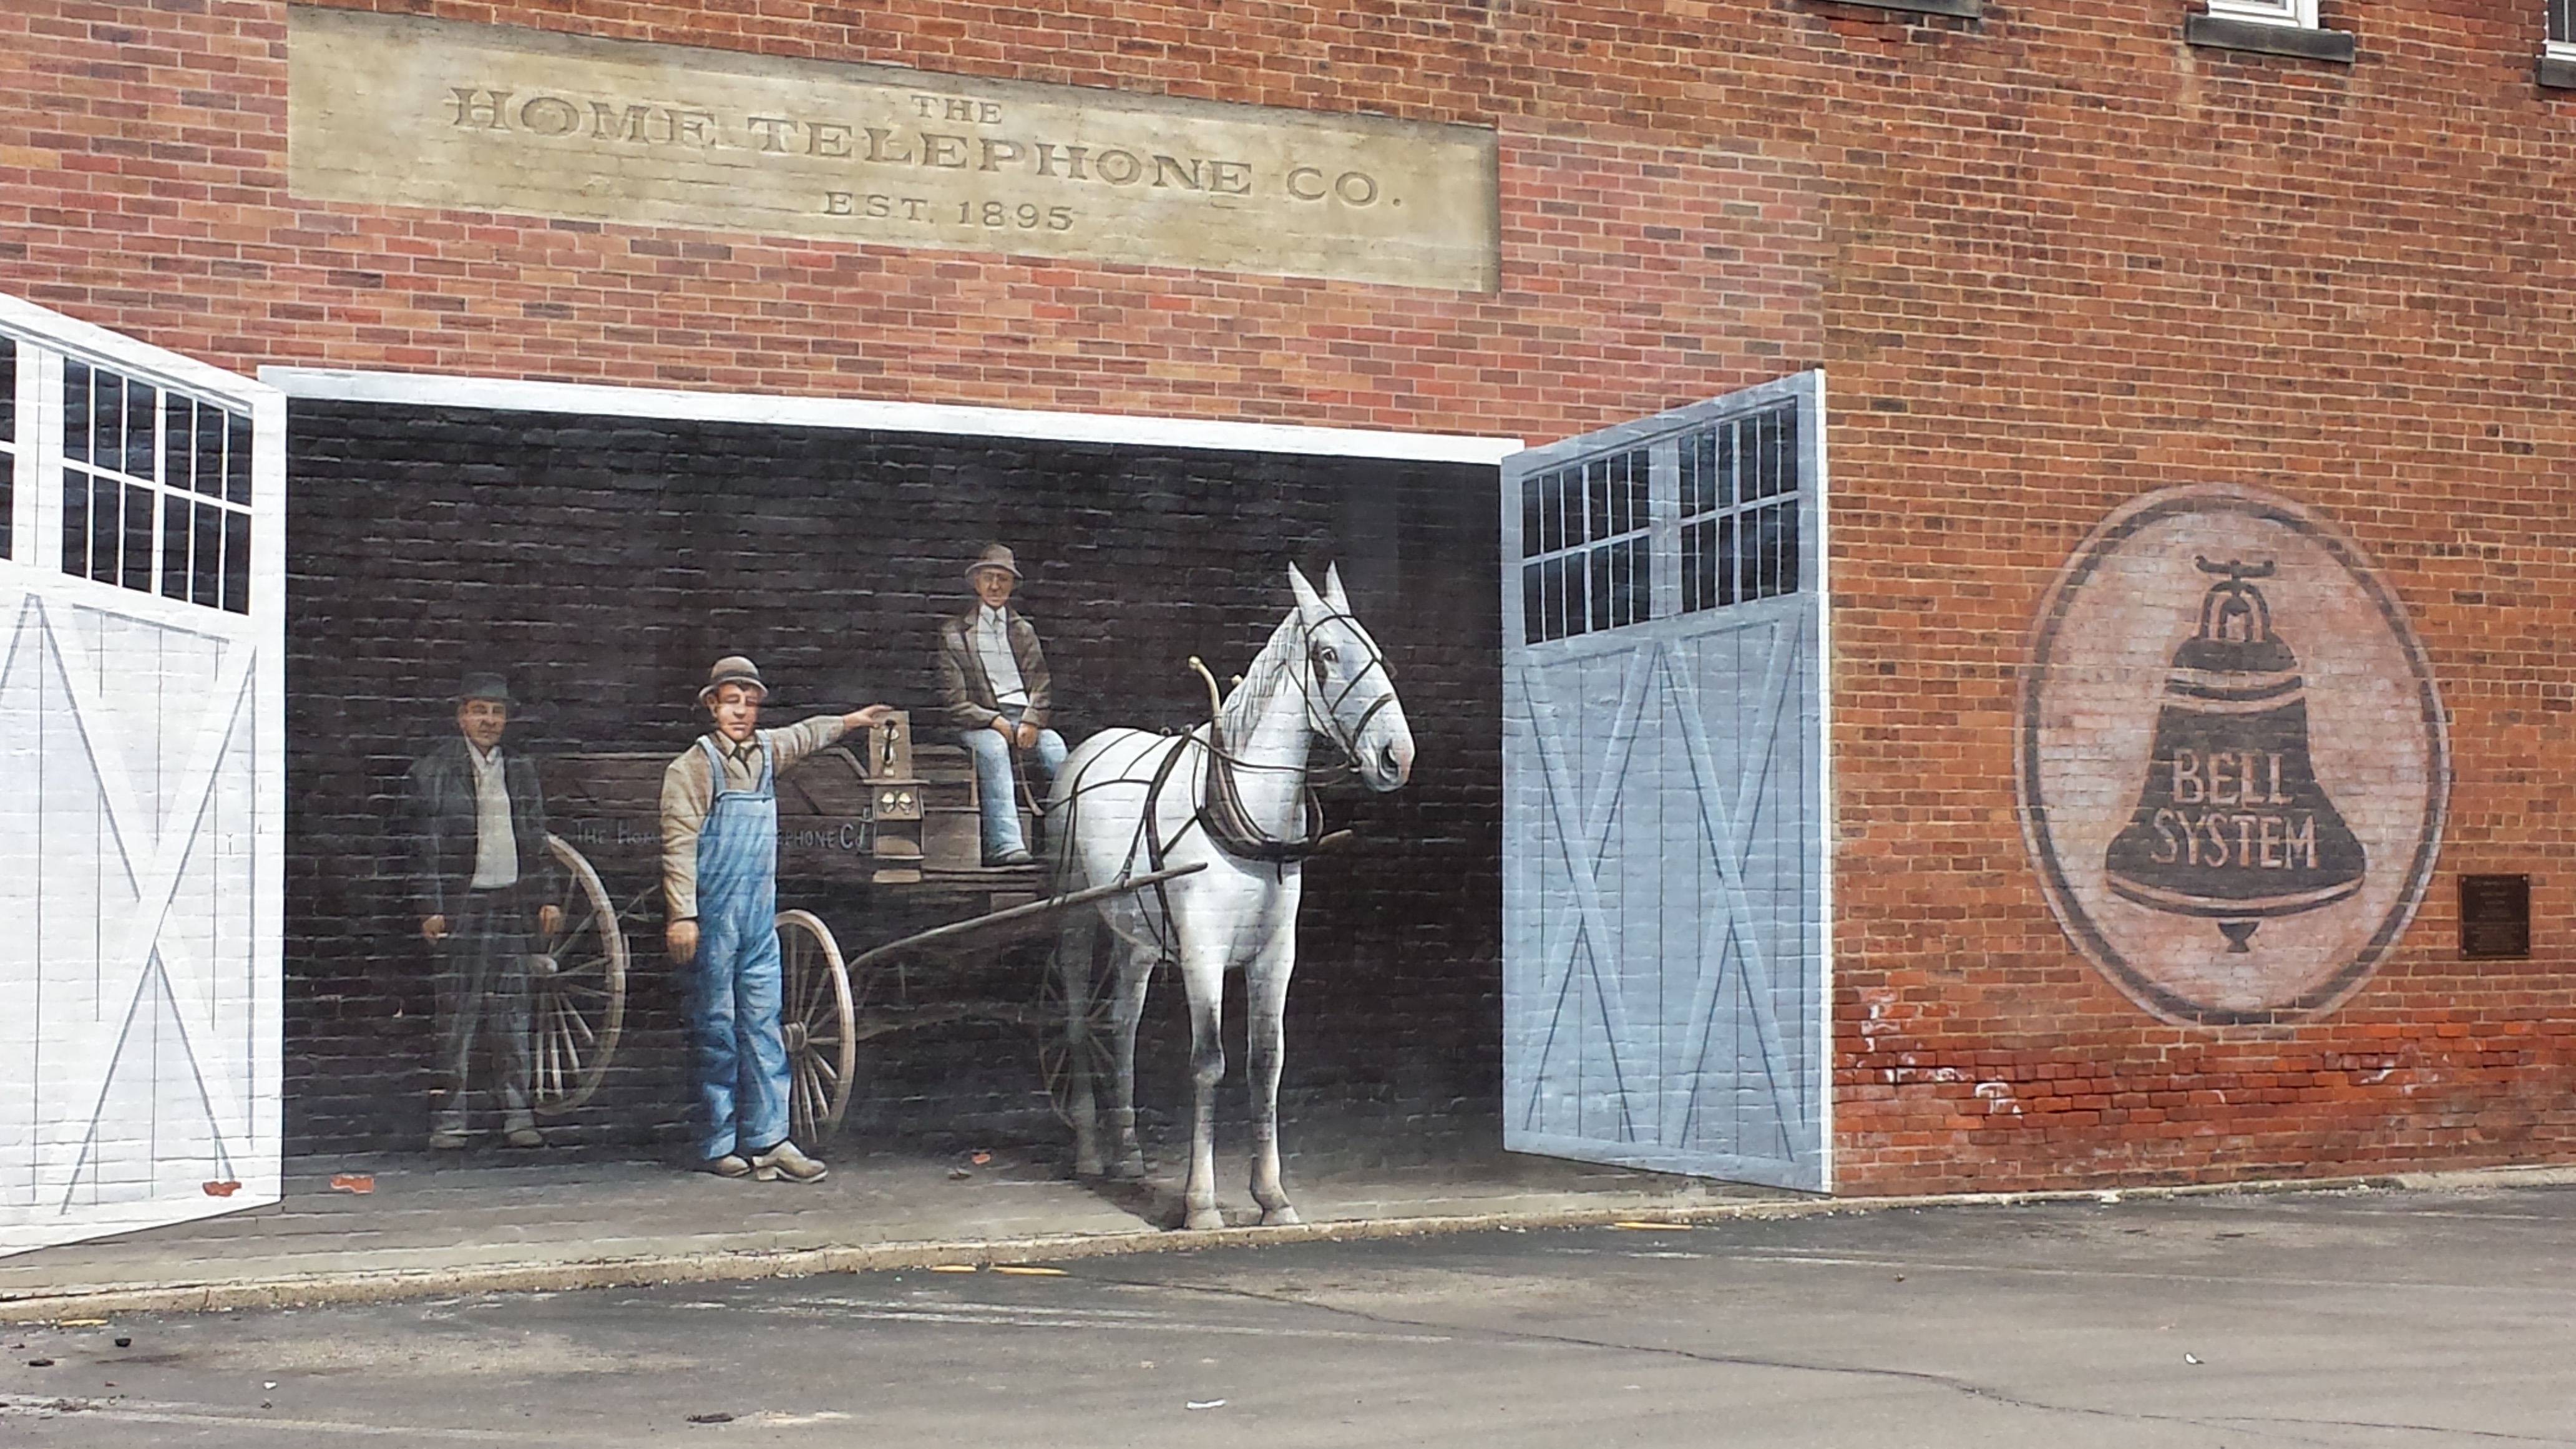
road, street, wall, art, mural, tourist attraction, urban area